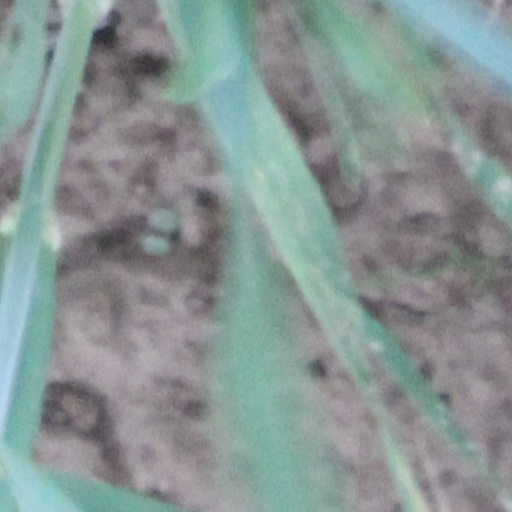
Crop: wheat